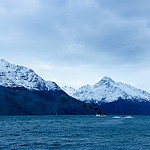
Label: mountain